Verpoorten

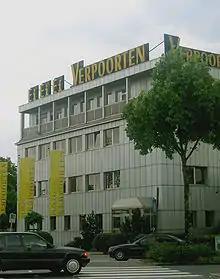
VERPOORTEN in Bonn

Eugen Verpoorten founded the company in 1876 in Heinsberg, Germany. The distiller from Antwerp opened the "Liquor Factory & Colonial Goods of H. Verpoorten" on Heinsberg's High Street, next to the noblewomen's collegiate foundation. The strictly guarded recipe for the egg liquor has remained unchanged since the company was founded.